Aleksandr Popov (swimmer)

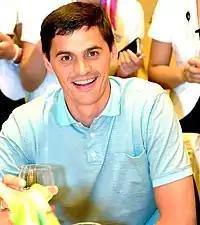
Alexander Popov during the 2008 Summer Olympics

He is a spokesman for Omega SA alongside other swimmers such as Ian Thorpe.